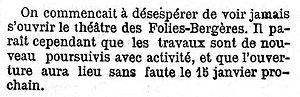
Rubrique Bruits de coulisses, Le Gaulois, 17 décembre 1868, page 3, 6ème colonne, à propos des Folies Bergère. http://gallica.bnf.fr/ark:/12148/bpt6k519302d.image.r.f3.langFR
Le théâtre des Folies Bergère est une salle de spectacles parisienne inaugurée le 2 mai 1869.